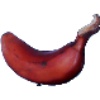
Label: Banana Red 1